Tourist attractions in Kolkata

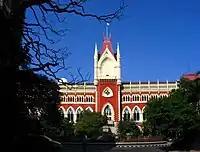
Facade of the Calcutta High Court

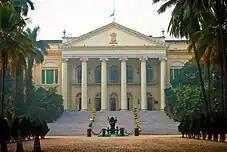
caption2 = The facade of the Raj Bhavan

Kolkata also has some other small museums like the Rail Museum, Tram Museum, Naval Aircraft Museum, Fanatic Sports Museum, Ashutosh Museum of Indian Art, Netaji Bhawan, Swami Vivekananda Museum, State Archaeological Museum, Academy of Fine Arts, The Asiatic Society, Maulana Abul Kalam Azad Museum, Mother's Wax Museum and the Police Museum.